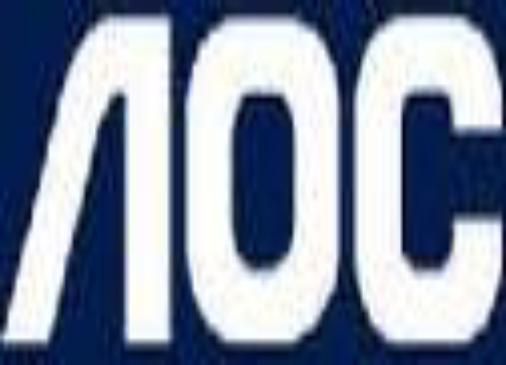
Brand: Admiral Oversea Corporation
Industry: Electronic